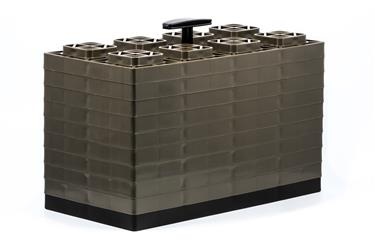
Leveling Block Camco 44525 FasTen, Use to Level RV While Parked, Interlocking Blocks With T-Handle, Pull Up For Carrying/ Twist Lock To Secure, 4 x 2, Brown, Plastic
Leveling Block; FasTen; Use to Level RV While Parked; Interlocking Blocks With T-Handle; Pull Up For Carrying/ Twist Lock To Secure; 4 x 2; Brown; Plastic; Set of 10 Heavy duty blocks are safe and easy to use. They offer many options for leveling single wheels, dual wheels, hydraulic jacks, tongue jacks, stabilizer jacks, 5th wheel jacks and tandem axles. Customize your levels: Stack interlocking blocks to desired height. Strong and durable blocks. Used For: Level RV While Parked Type: Interlocking Length: 17 Inch Width: 8-1/2 Inch Height: 1 Inch Color: Brown Material: Plastic Quantity: Set Of 10
Brand: Camco
Category: Vehicles & Parts > Vehicle Parts & Accessories > Vehicle Safety & Security > Vehicle Safety Equipment > Vehicle Wheel Chocks